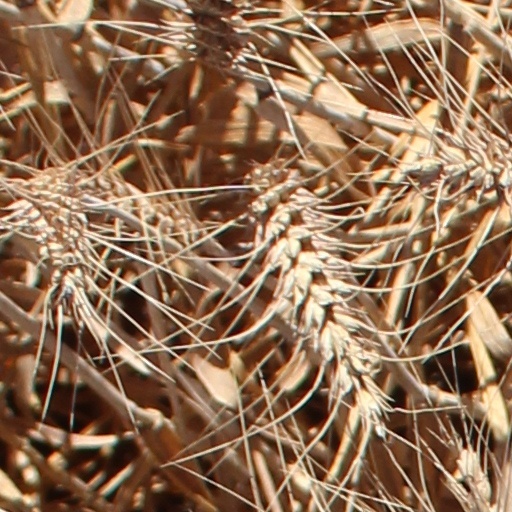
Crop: wheat